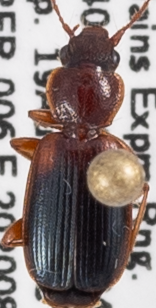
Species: Cymindis planipennis
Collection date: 2020-08-19
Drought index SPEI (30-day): -1.186
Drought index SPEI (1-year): -0.84
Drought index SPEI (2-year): -0.272